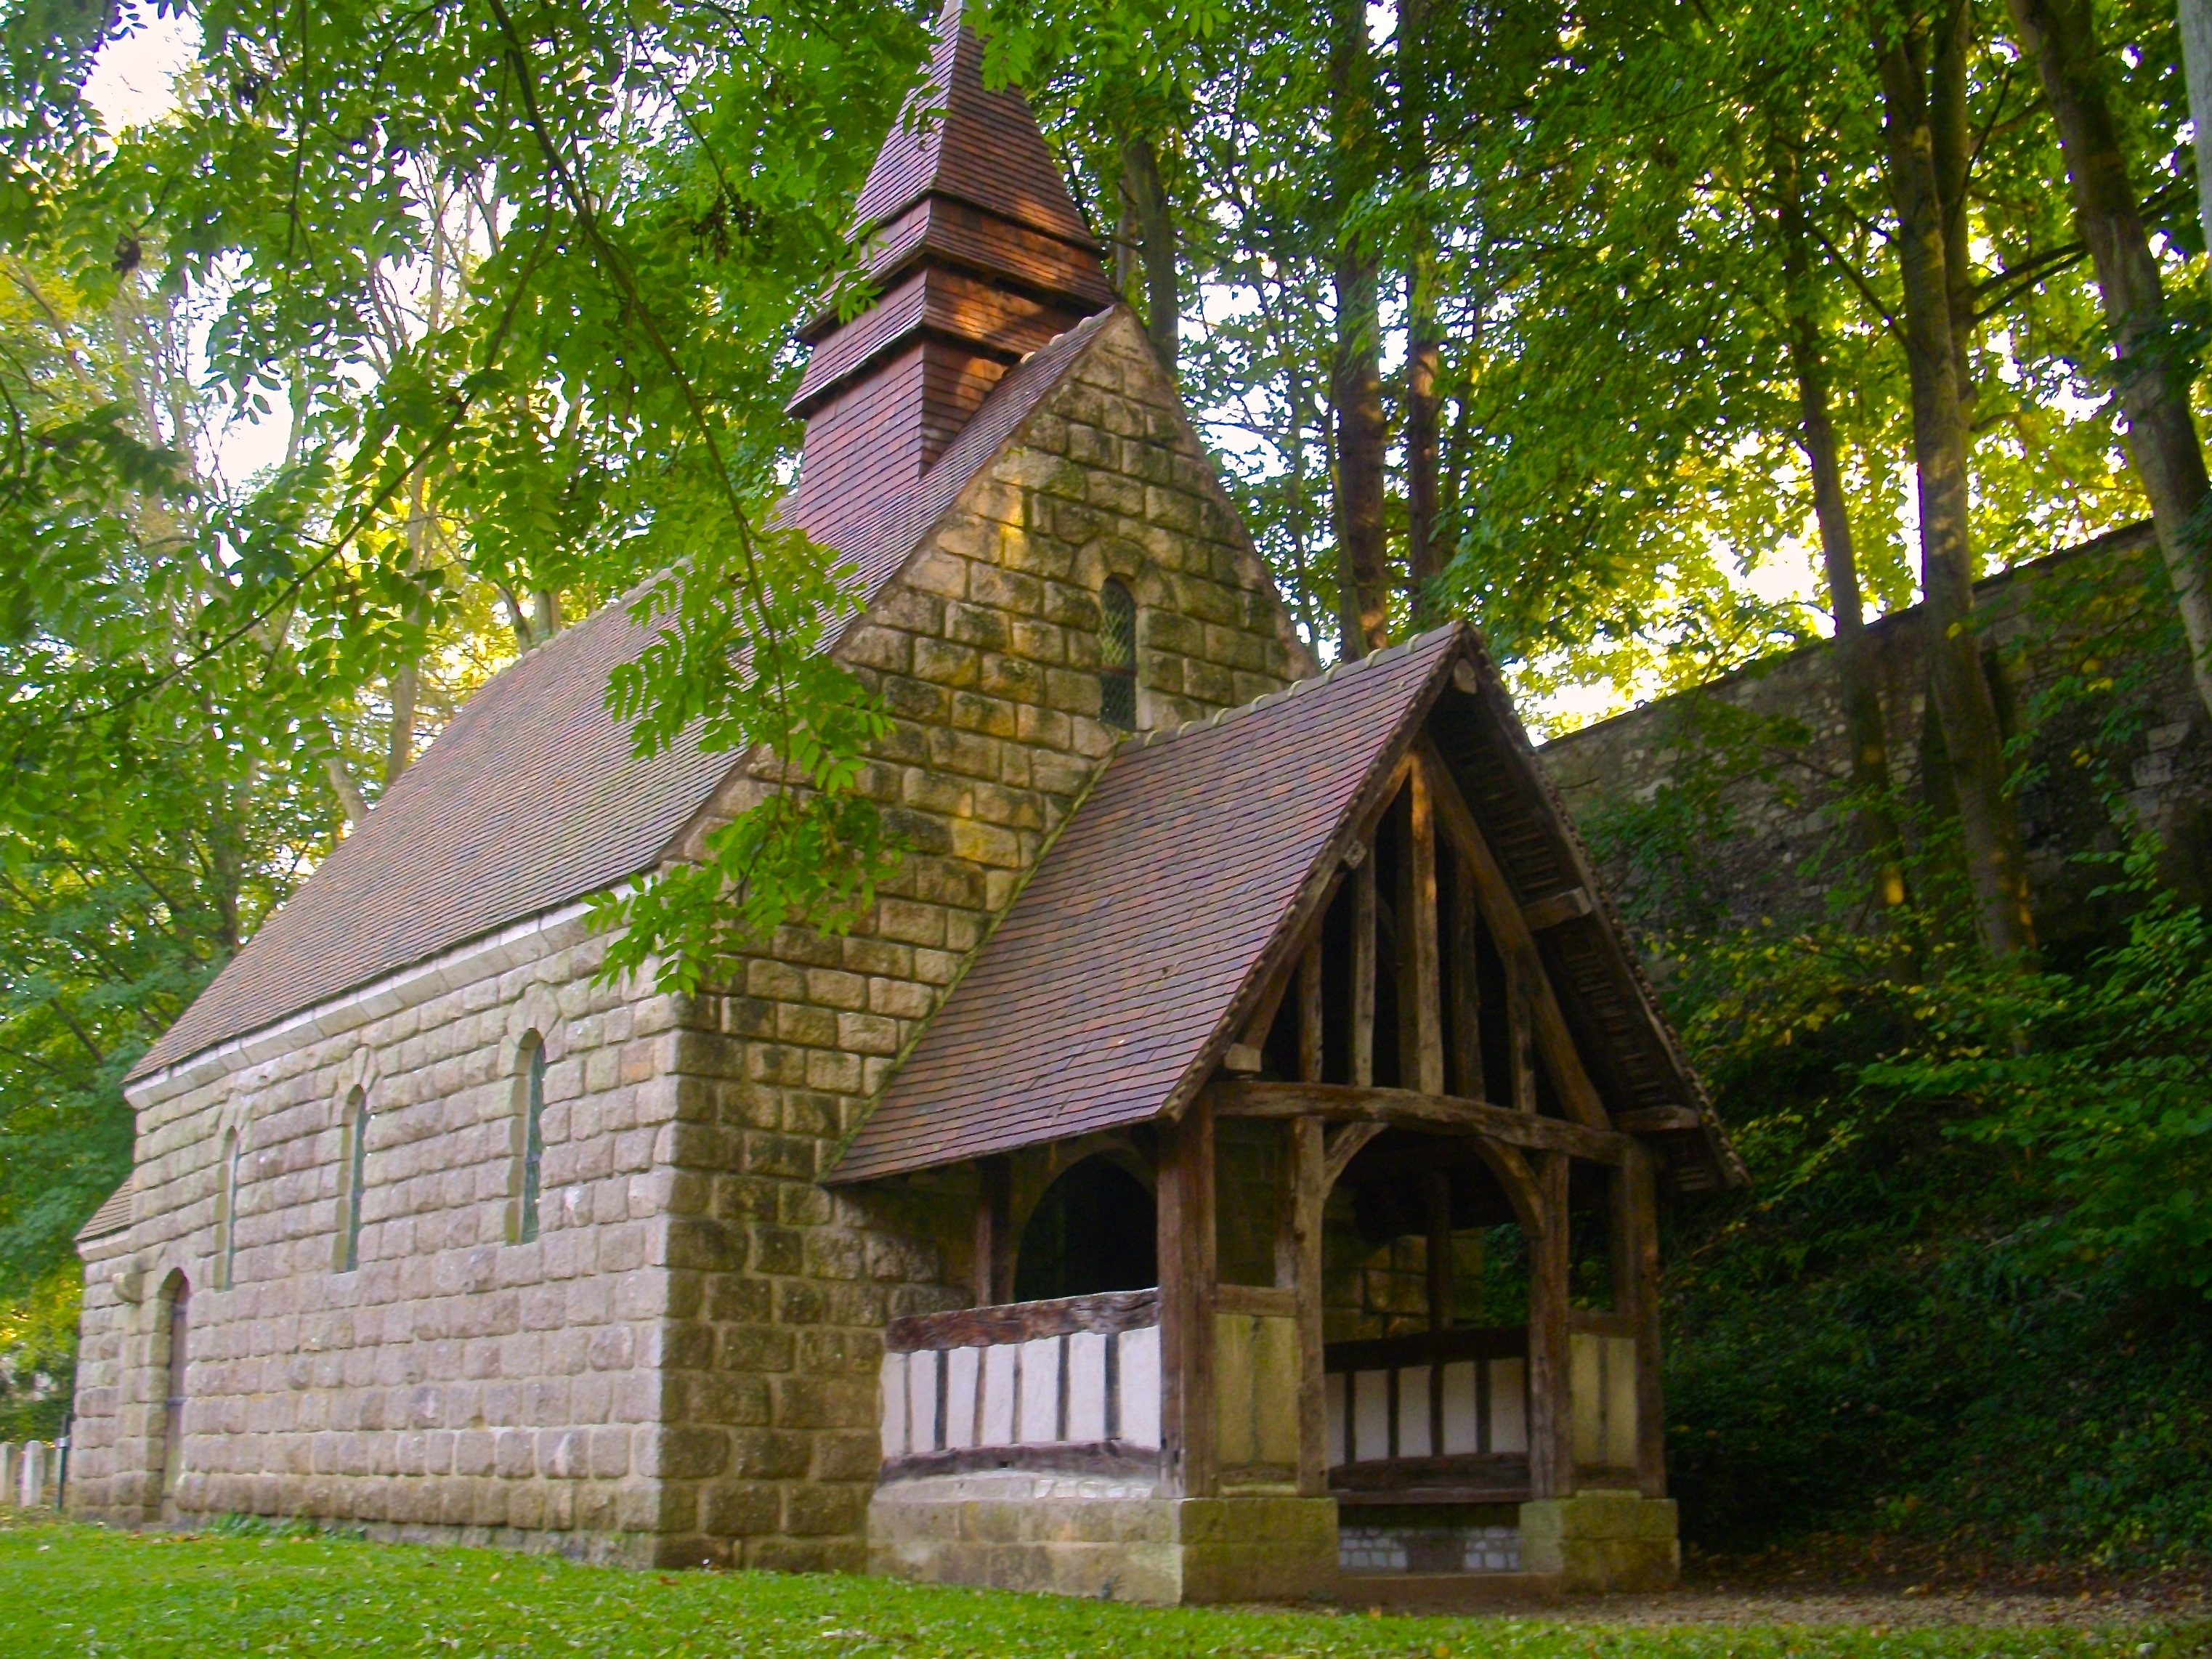
field, house, building, home, tranquility, cottage, calm, chapel, place of worship, meditation, shrine, estate, log cabin, rural area, outdoor structure